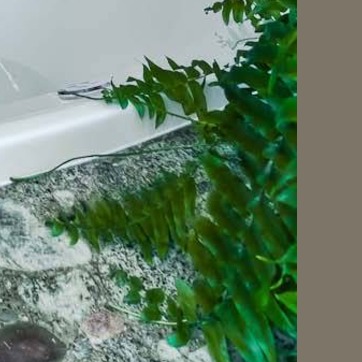
Material: foliage